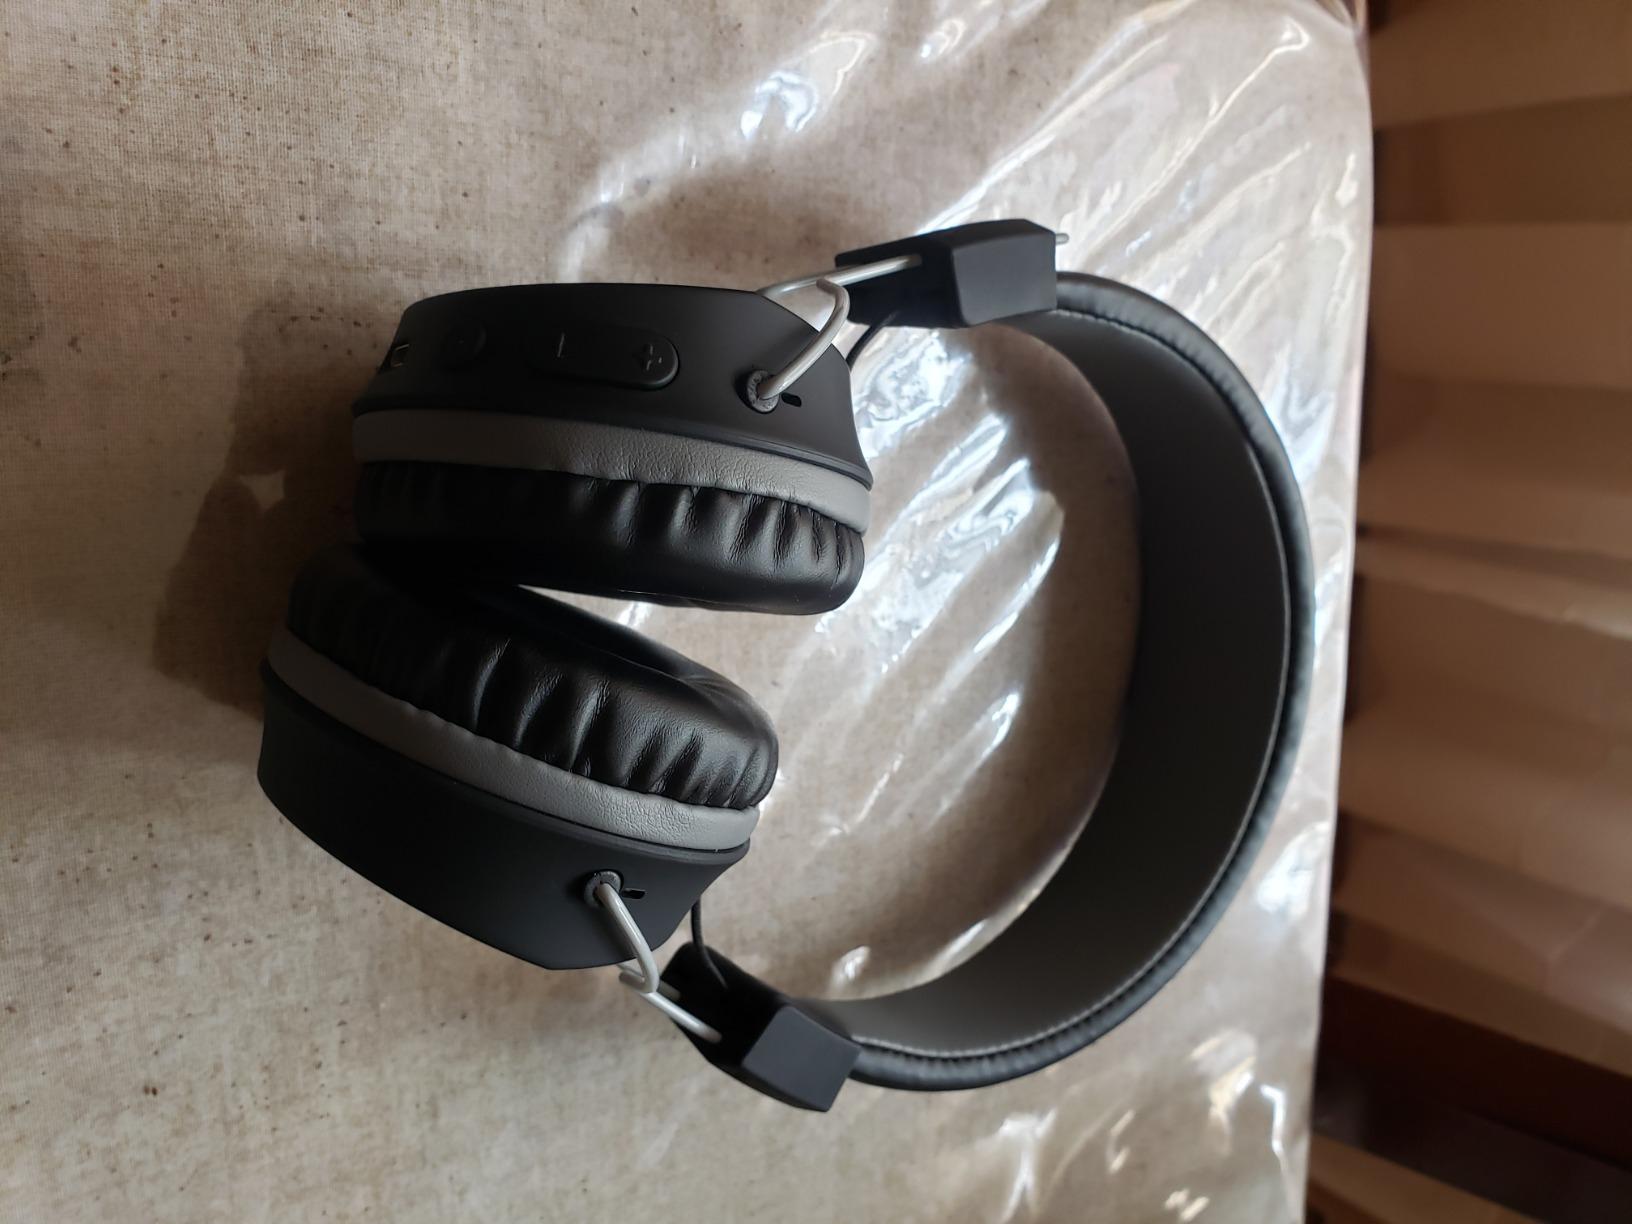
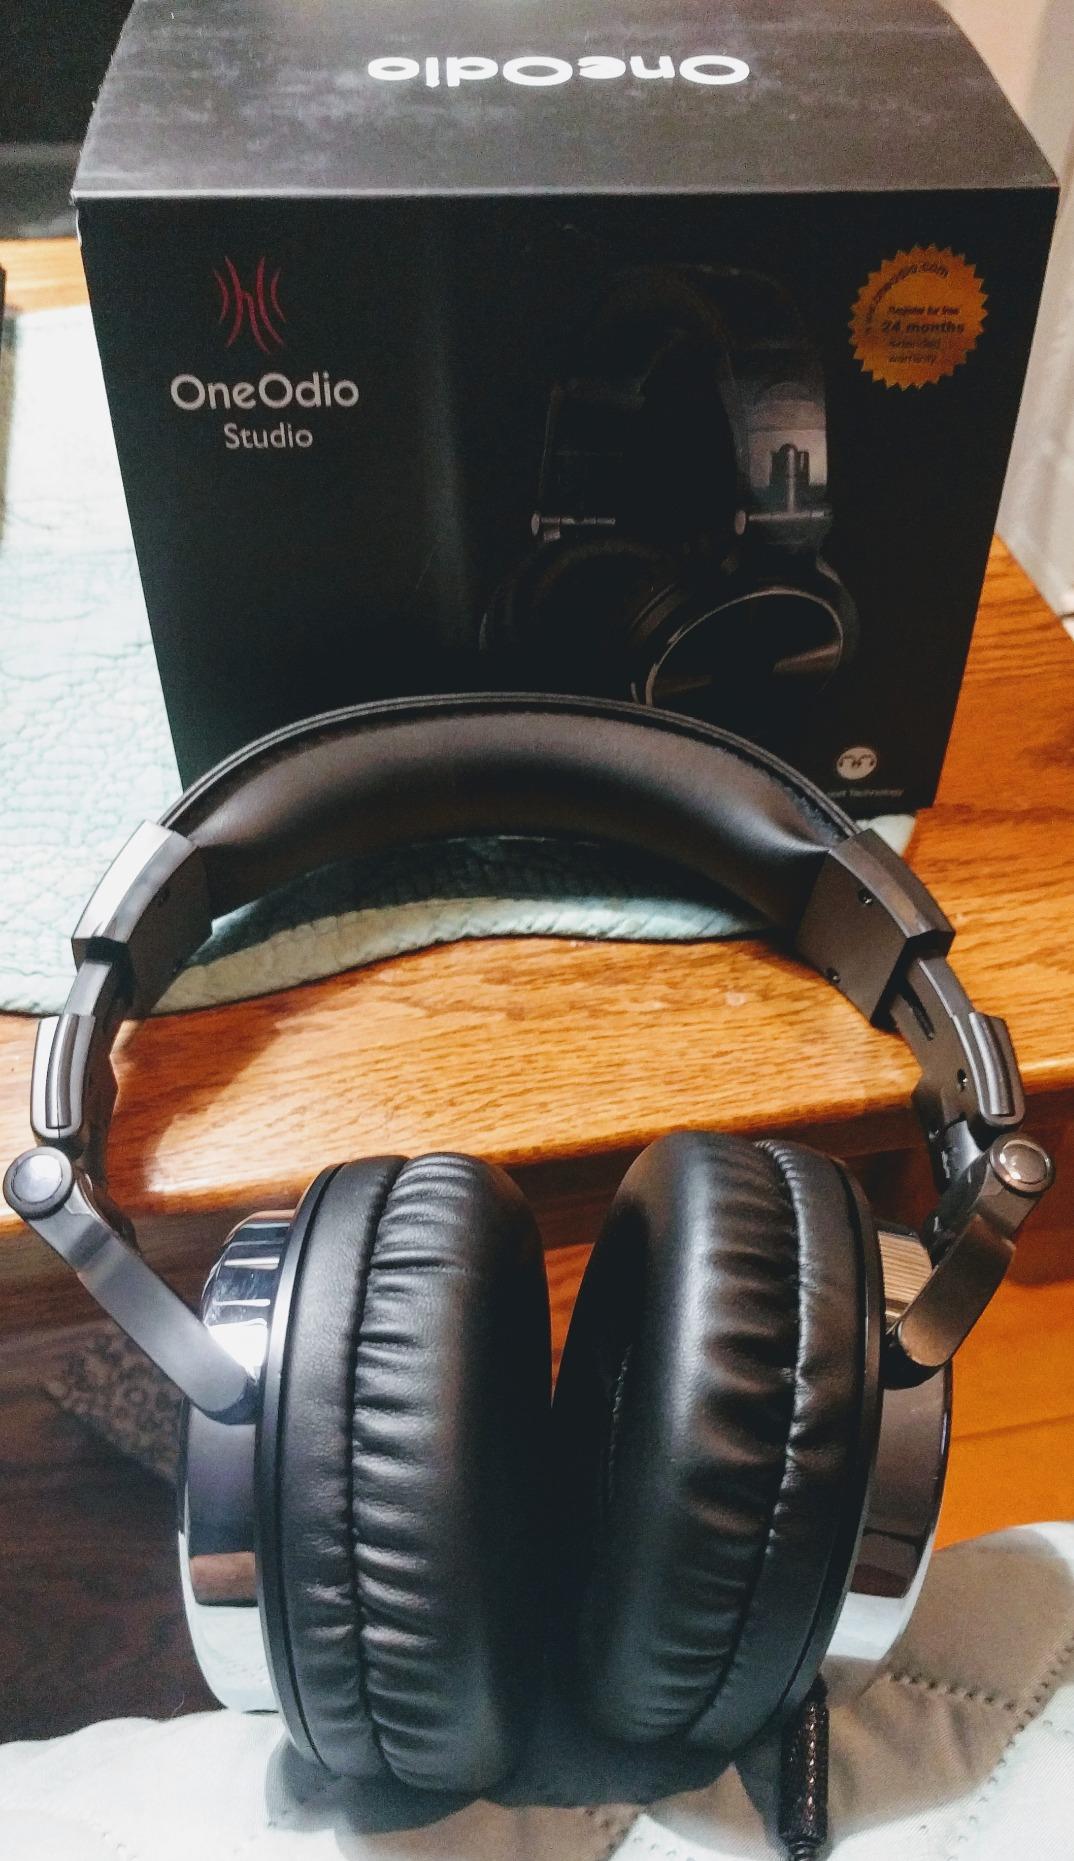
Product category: headphones
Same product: no